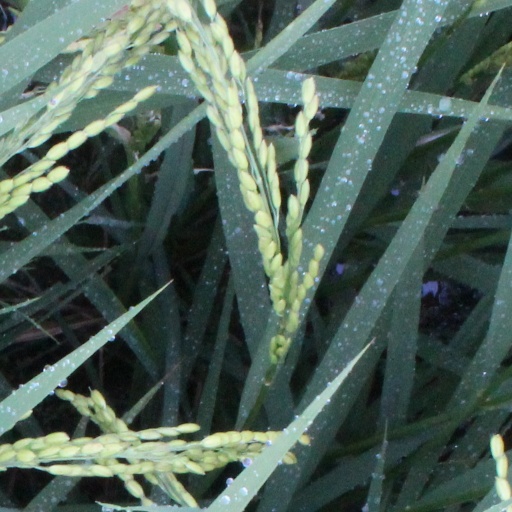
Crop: rice